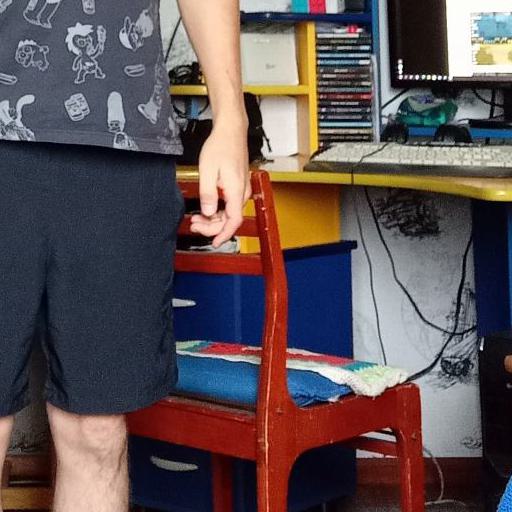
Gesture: no_gesture